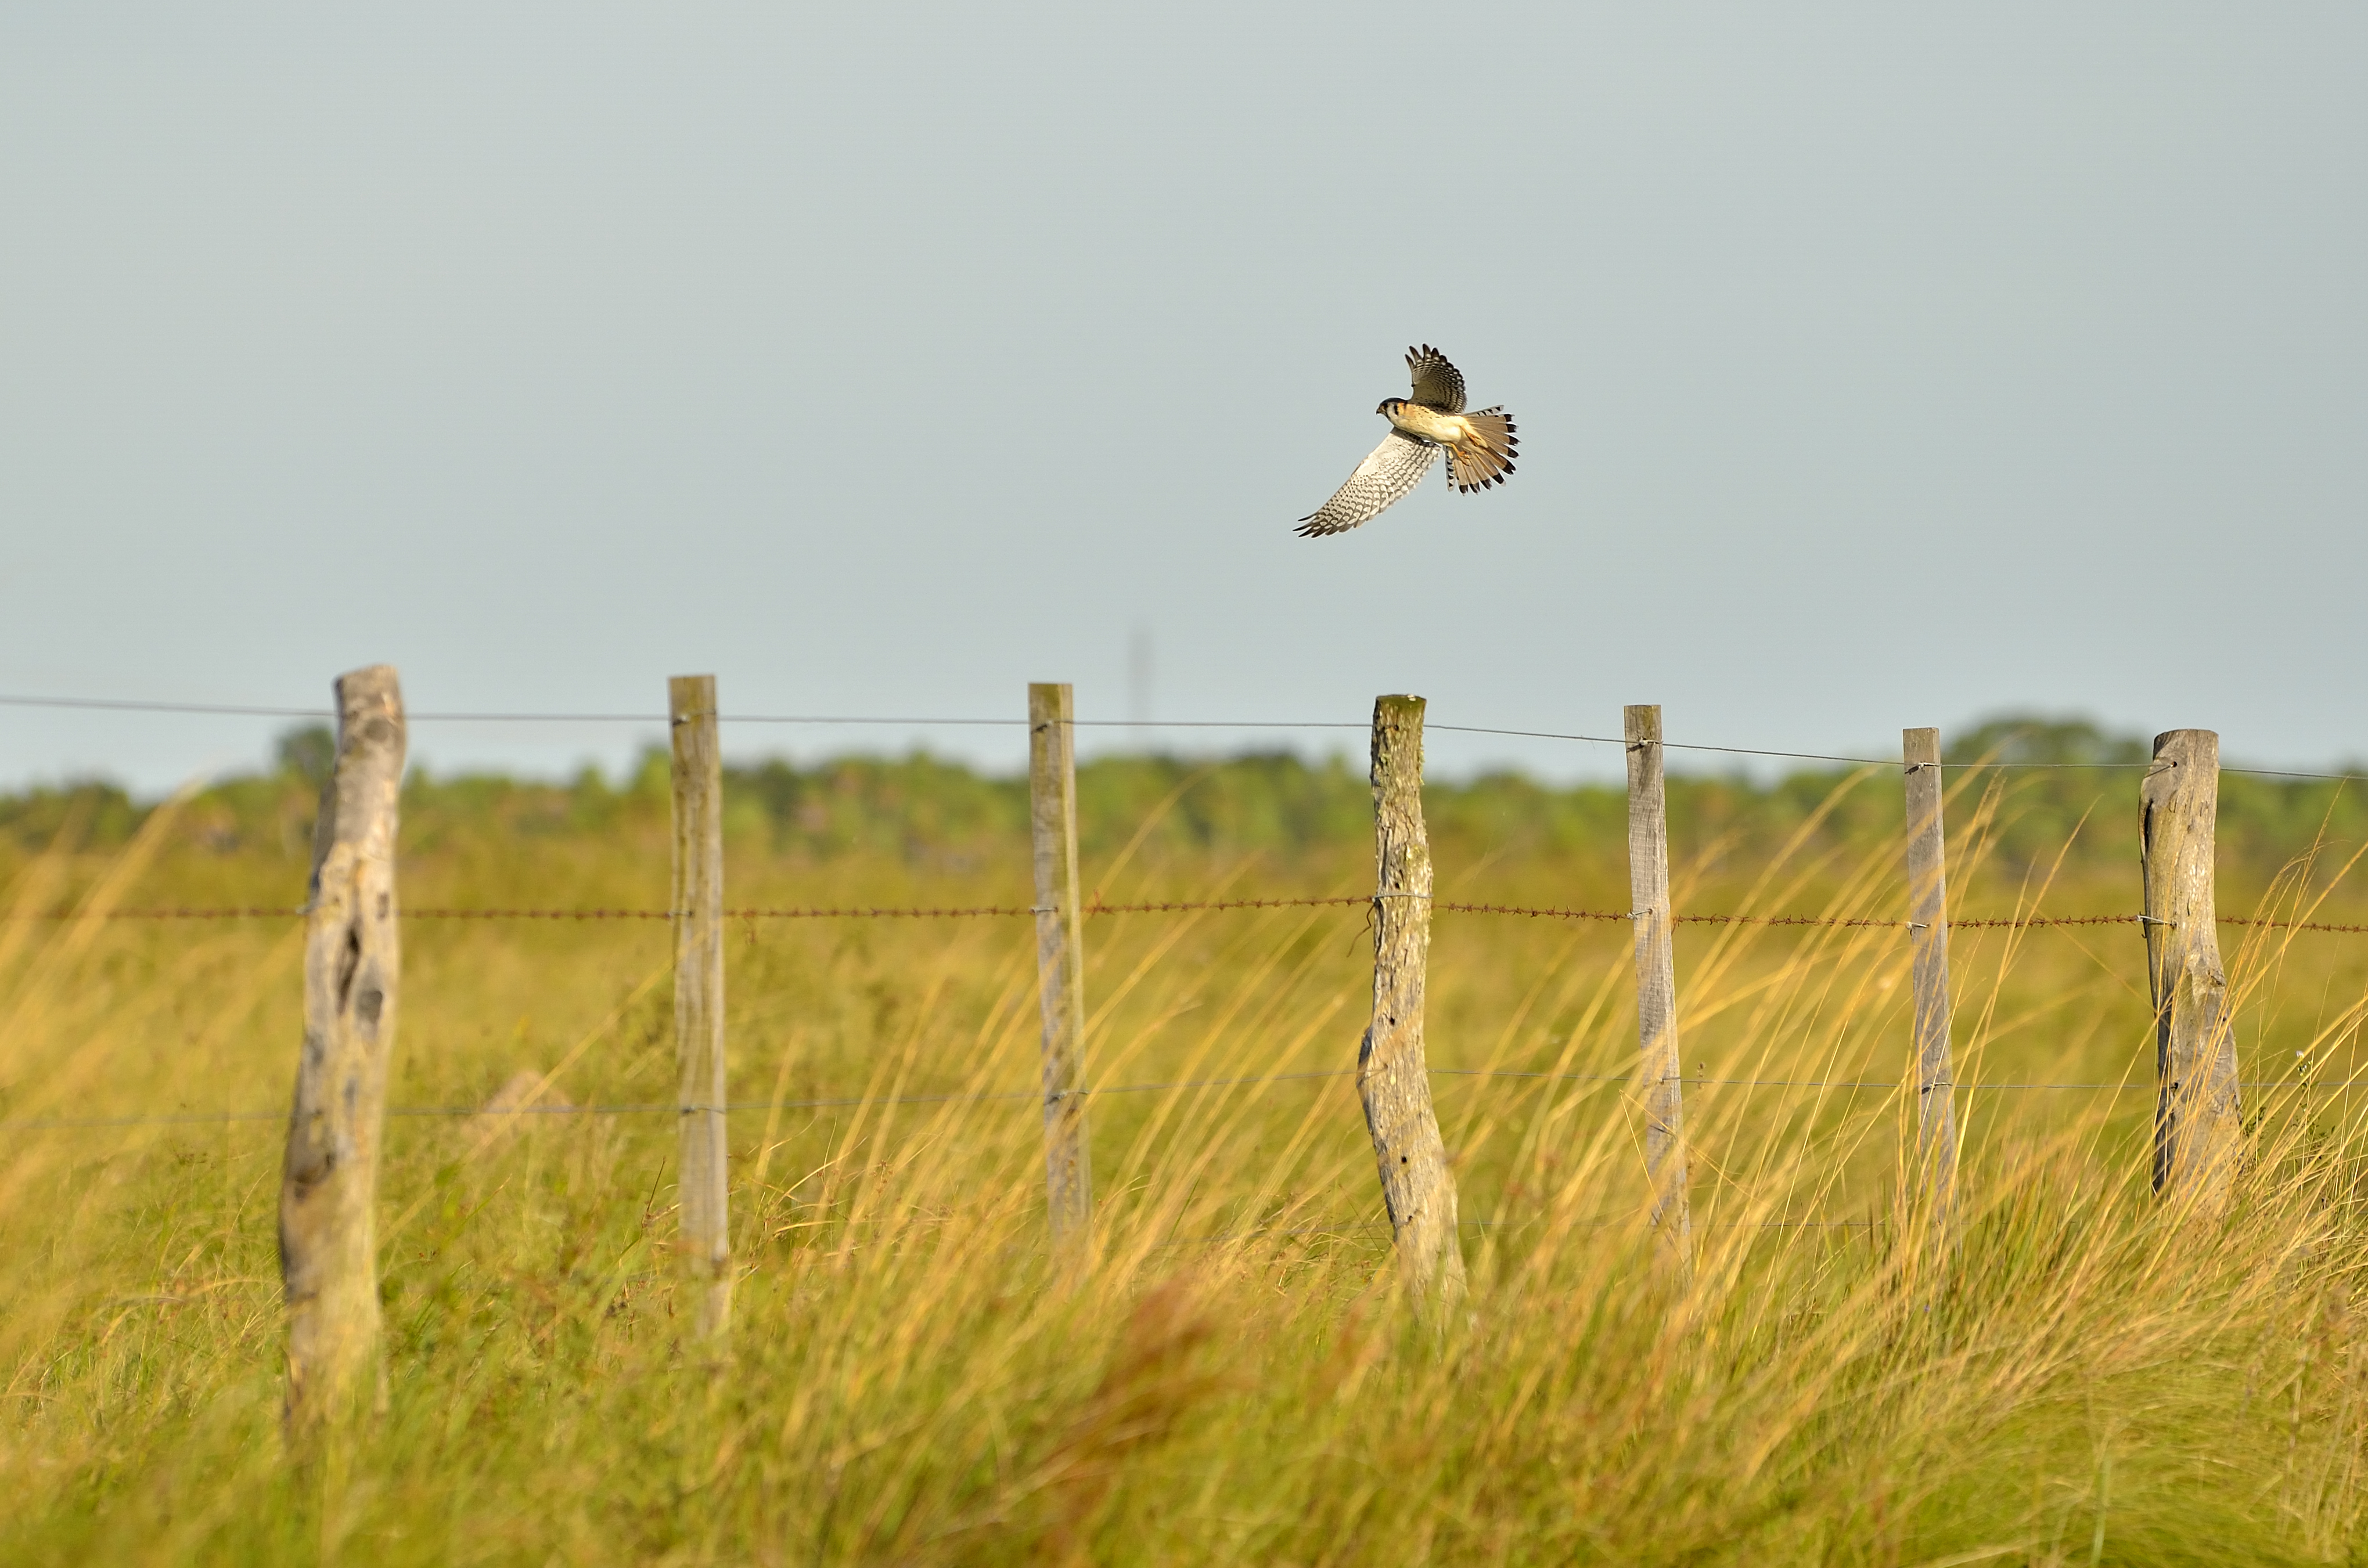
nature, grass, bird, prairie, wildlife, wild, fauna, grassland, vertebrate, naturaleza, corrientes, silvestre, esteros, fna, ibera, habitat, shorebird, perching bird